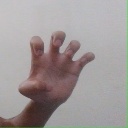
अक्षर: झ